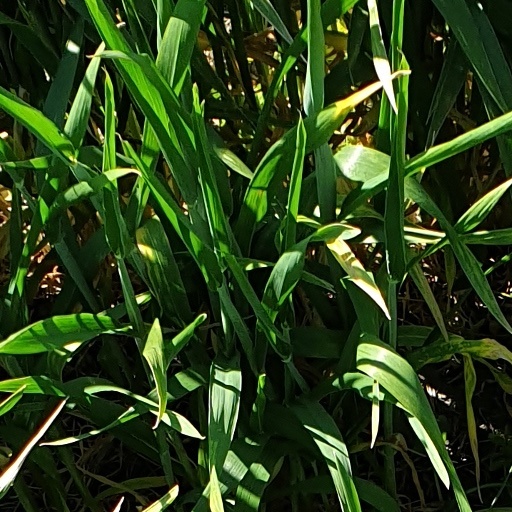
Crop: wheat